Morten Jensen (long jumper)

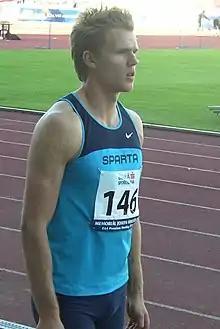
Morten Jensen at the 2010 Josef Odložil Memorial in Prague

Morten Jensen (born 2 December 1982 in Lynge) is a Danish former track and field athlete. He specialised in the long jump and also competed in the 100 metres and 200 metres sprints. He holds the Danish record in the long jump and formerly held the national records in the 100 metres and indoor 200 metres.